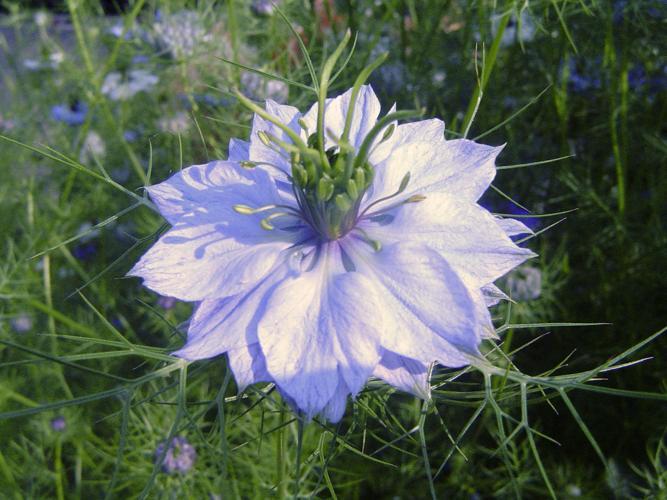
Label: love in the mist